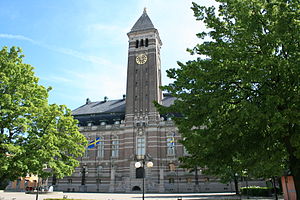
Norrköpings kommun
Norrköpings rådhus 2008
Norrköpings kommun ligger i det svenske länt Östergötlands län. Kommunen har grænser til nabokommunerne Söderköping, Linköping og Finspång i Östergötlands län. I nordvest grænser kommunen til Katrineholm og Nyköping kommuner i Södermanlands län. Kommunens administration ligger i byen Norrköping.